Waldo water tower (Waldo, Arkansas)

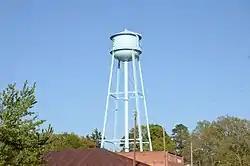
Waldo water tower, March 2016

The Waldo water tower is a historic elevated steel water tower located in Waldo, Arkansas, United States, that is listed on the National Register of Historic Places.